University of Georgia

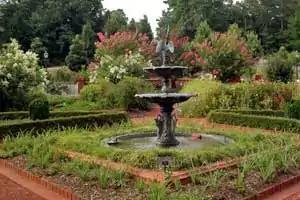
A fountain in the State Botanical Garden of Georgia

Located in the northwest corner, the Fine Arts Building was modeled in the neoclassical architectural style and built in 1941 with funds from the Public Works Administration, part of the New Deal initiated in the 1930s. The building covers an area about the size of a city block, and the interior features a giant mural by French-American artist Jean Charlot. At the time of its construction, it was the largest and most expensive academic building on campus. The Zell B. Miller Learning Center became the largest academic building in Central Campus when it was built in 2003 with a footprint of . With 26 classrooms and lecture halls and a total of 2,200 seats, the Learning Center is also probably the most heavily used by students. In 2009, the building was renamed in honor of UGA alumnus Zell B. Miller who went on to serve as the 79th Governor of Georgia and later as the U.S. Senator from Georgia. Another heavily used building is the Dean Tate Student Center built in 1983 and expanded in 2009. The LEED Gold-certified building features a green roof and 75,000 gallon cistern to catch rainwater for use in irrigation and flushing toilets. The building was named after William Tate, the former dean of men.